Marine construction

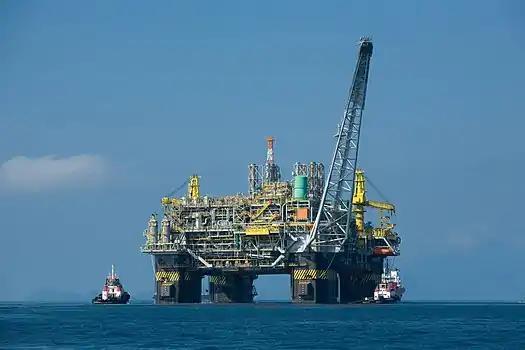
Oil platform P-51 off the Brazilian coast is a semi-submersible platform.

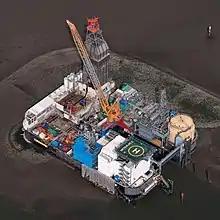
Oil platform Mittelplate in the North Sea

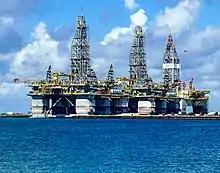
Refurbishment Station for Drilling Rigs – Corpus Christi Bay

An offshore platform is usually a large structure with facilities to extract and process petroleum and natural gas that lie in rock formations beneath the seabed. Many platforms also have facilities to accommodate the workers, although it is also common to have a separate accommodation platform bridge linked to the production platform. Most platforms engage in activities on the continental shelf, though they can also be used in lakes, inshore waters, and inland seas. Depending on the circumstances, the platform may be fixed to the ocean floor, consist of an artificial island, or float. In some arrangements the main facility may have storage facilities for the processed oil. Remote subsea wells may also be connected to a platform by flow lines and by umbilical connections. These sub-sea facilities may include of one or more subsea wells or manifold centres for multiple wells.